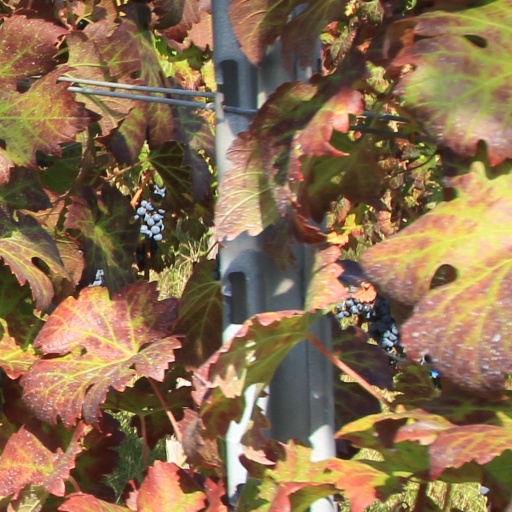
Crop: grape